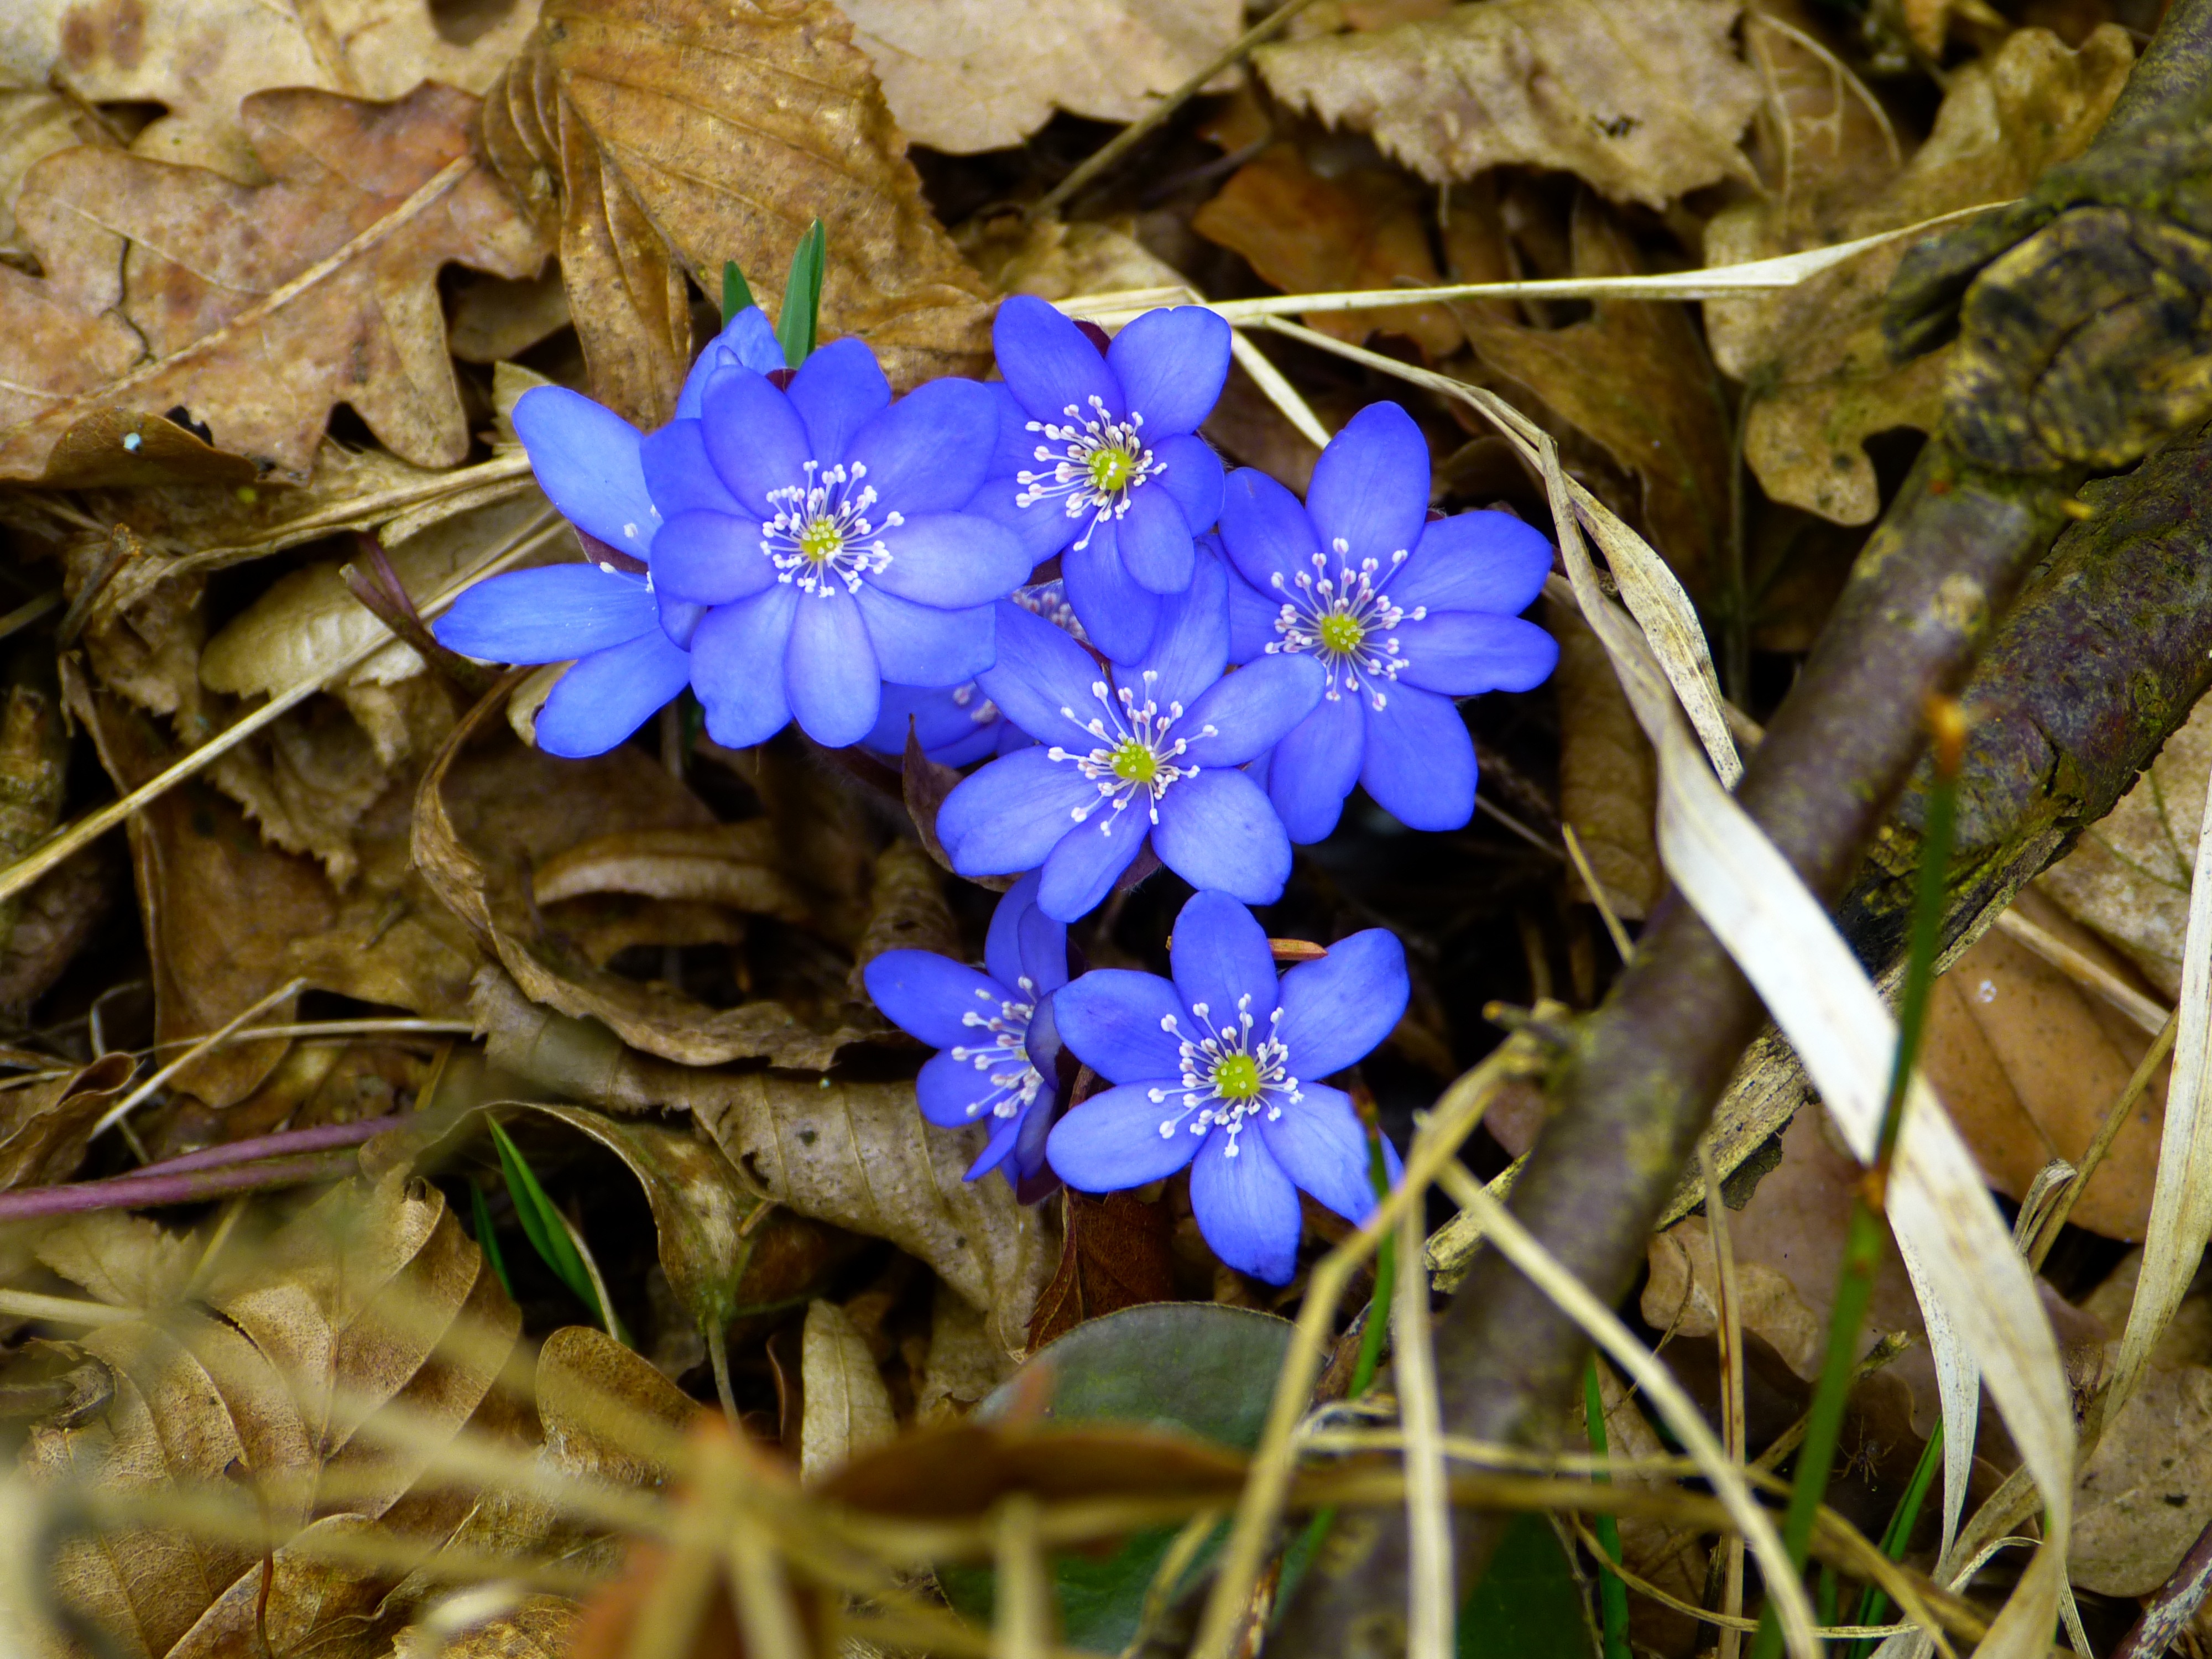
nature, blossom, plant, flower, bloom, spring, botany, flora, wildflower, hepatica, anemone, viola, macro photography, flowering plant, hepatica nobilis, ranunculaceae, land plant, violet family